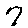
Label: 7